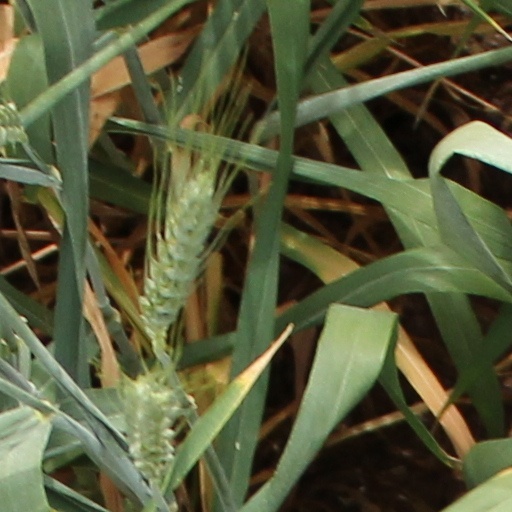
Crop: wheat